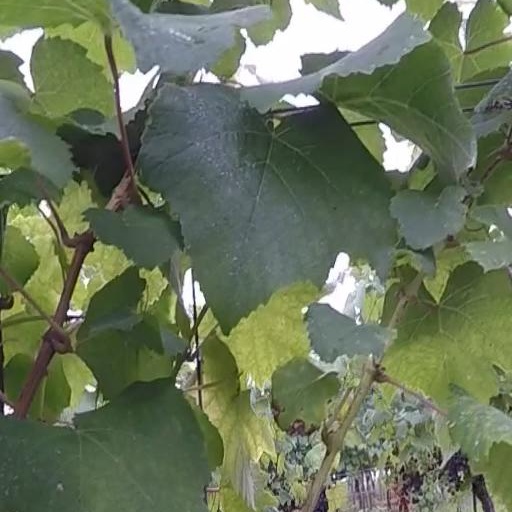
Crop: grape